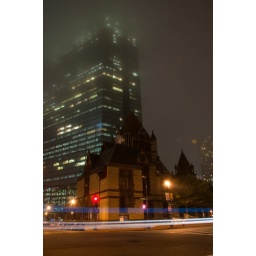
Trinity church in front of hancock tower with traffic.